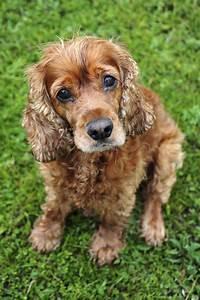
dog